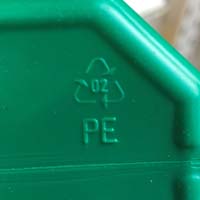
Plastic recycling code class: 2_high_density_polyethylene_PE-HD